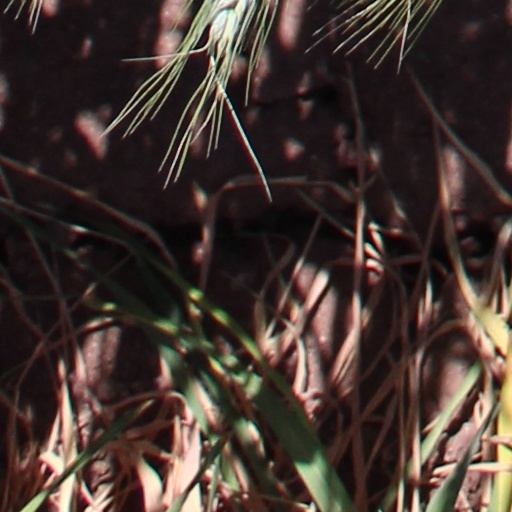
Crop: wheat